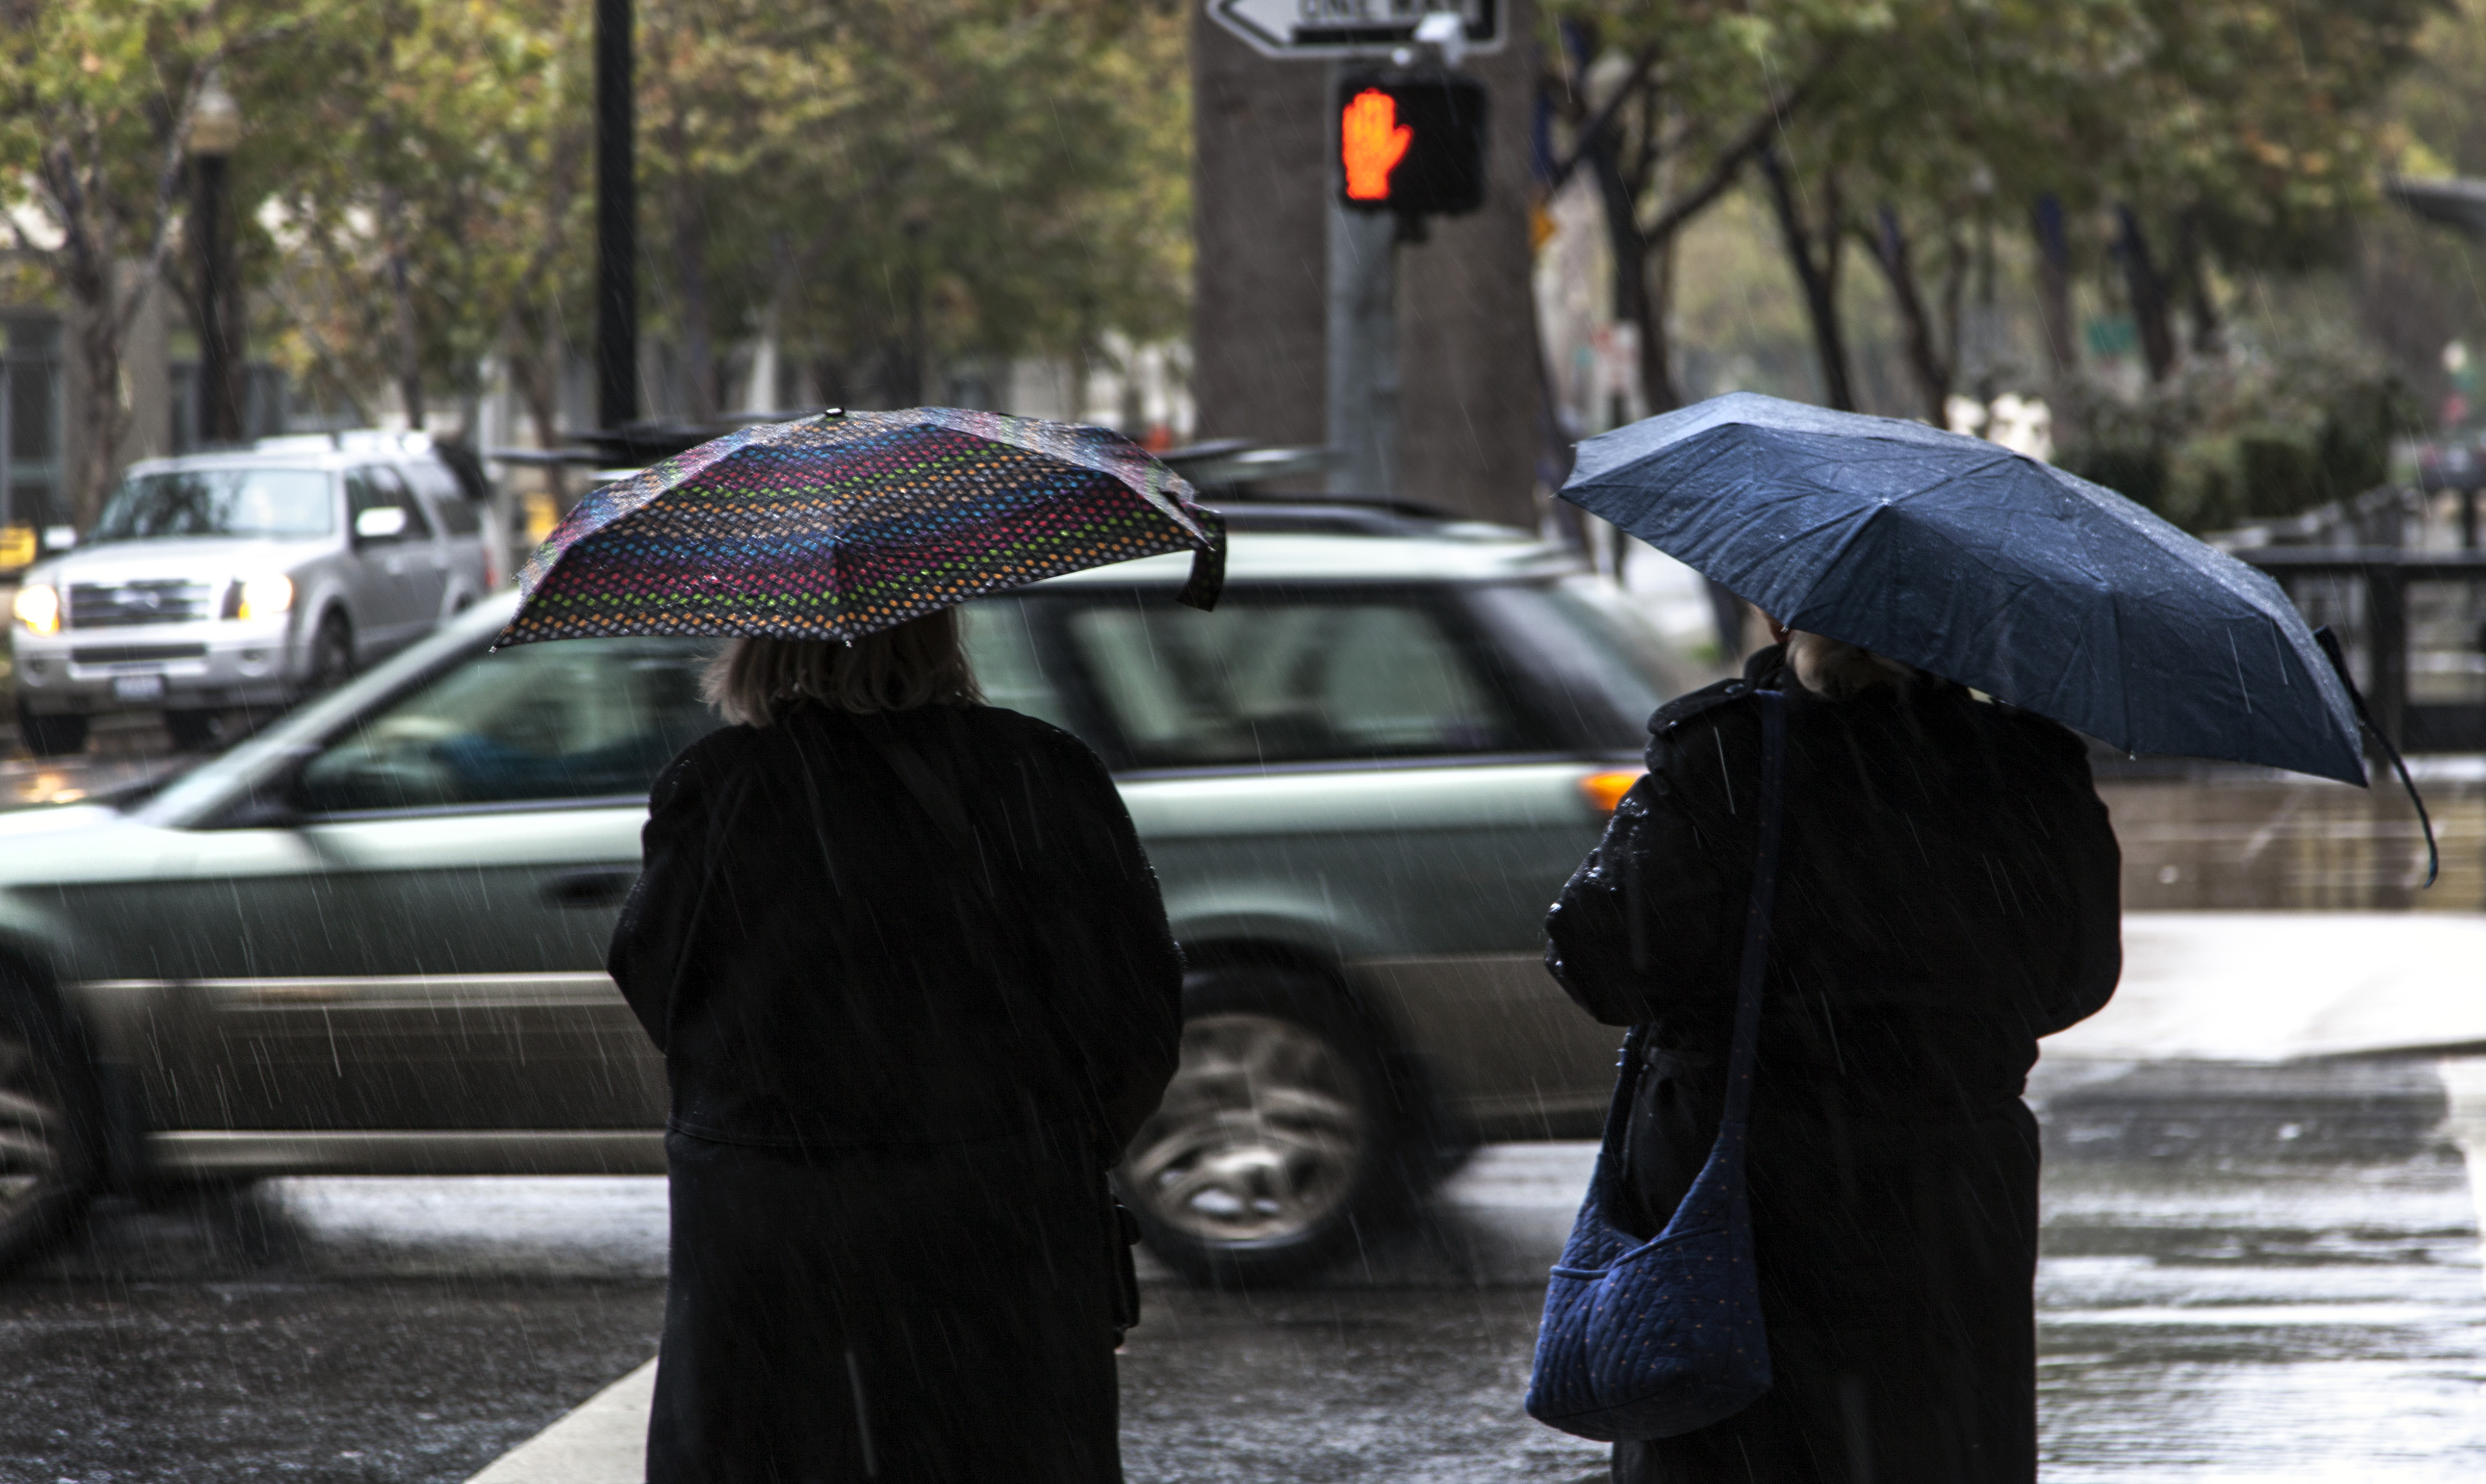
pedestrian, street, rain, umbrella, weather, crosswalk, 2015, november, 365, sacramento, 3652015imstillstanding, jstreet